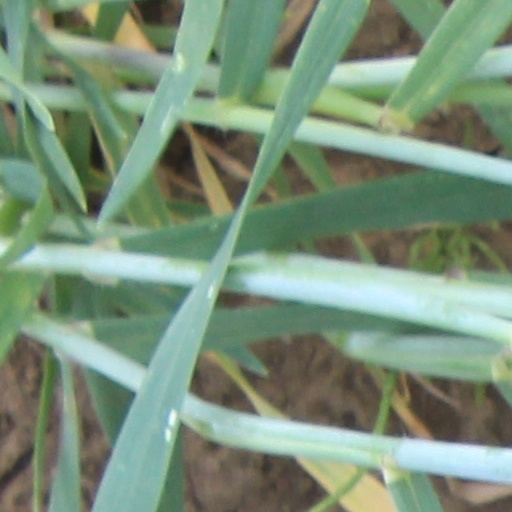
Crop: wheat